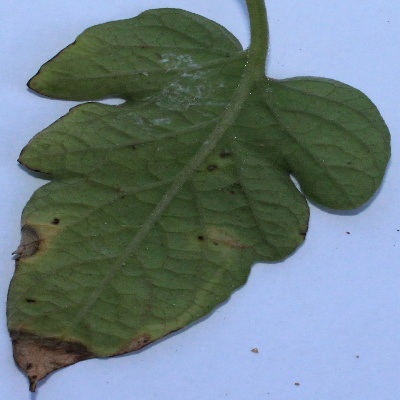
Crop: Tomato
Condition: leaf blight